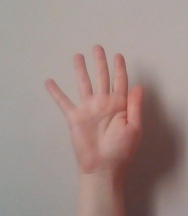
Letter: sheen